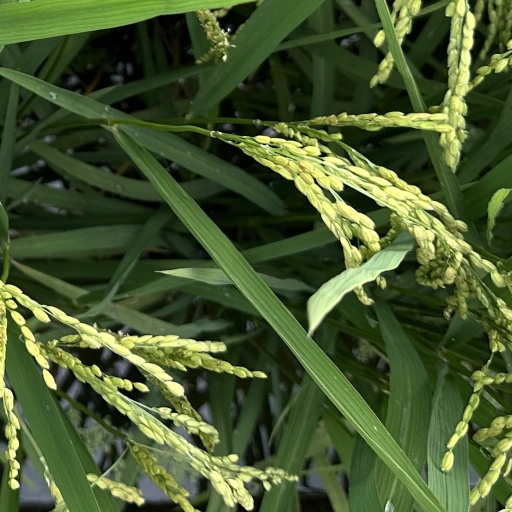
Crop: rice